Codex Vindobonensis Mexicanus I

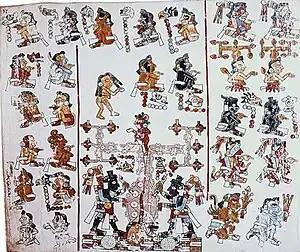
Fragment from "Codex Vindobonesis"

Codex Vindobonensis Mexicanus I, also known as "Codex Vindobonensis C", or "Codex Mexicanus I" is an accordion-folded pre-Columbian piece of Mixtec writing. It is a ritual-calendrical and genealogical document dated to the 14th century.